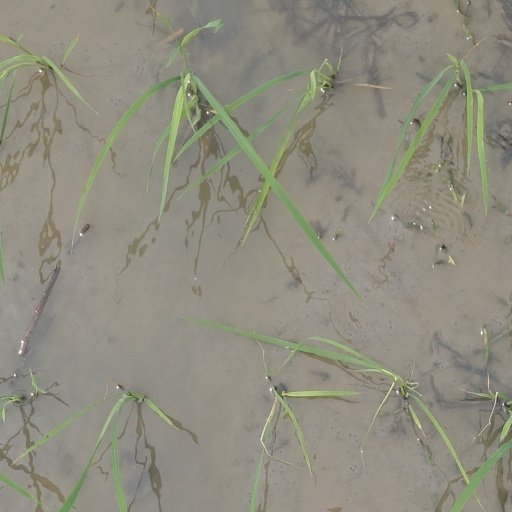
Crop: rice